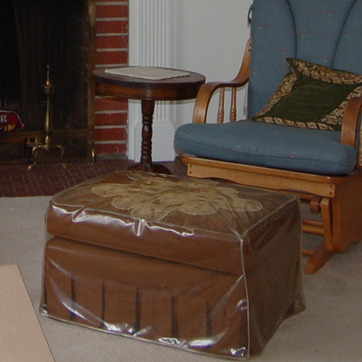
Material: plastic